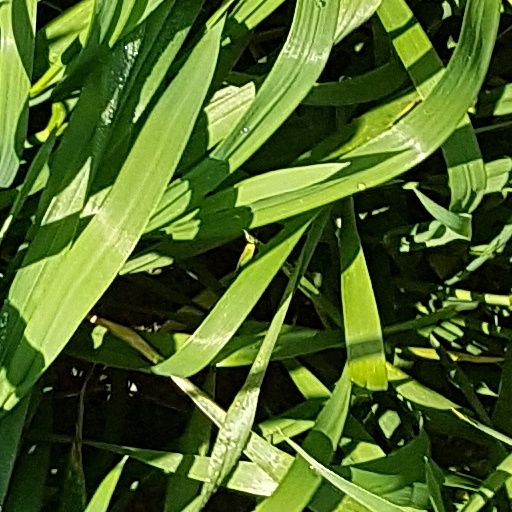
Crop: wheat